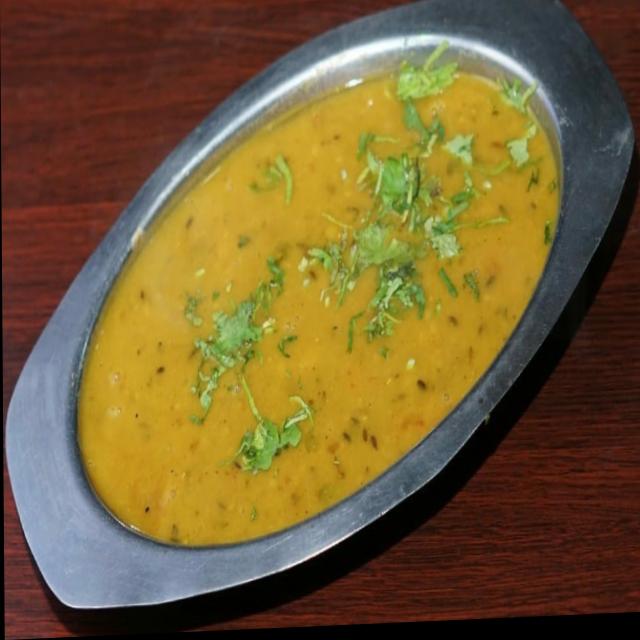
Dish: dal_makhani